Ogri

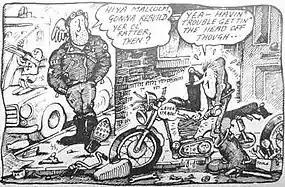
Ogri watching Malcolm working on his "Ol' Ratter"

Ogri is a cartoon character of a British rocker-style biker created by English cartoonist and illustrator Paul Sample in 1972 for UK magazine "Bike" until January 2009, when it was dropped but quickly taken up by Back Street Heroes, the custom motorcycle magazine. Four book collections of Ogri strips have been produced, and a VHS video. Ogri is a tough, leather-jacketed biker with Thor-like wings attached to his helmet. The actor Ewan McGregor is a fan and owns an Ogri leather jacket, bought from Paul Sample on eBay.